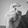
ASL letter: X